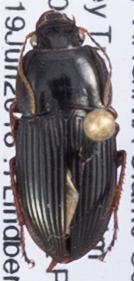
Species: Anisodactylus dulcicollis
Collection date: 2018-06-19
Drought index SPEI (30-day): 1.45
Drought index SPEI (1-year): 0.9
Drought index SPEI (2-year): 0.9